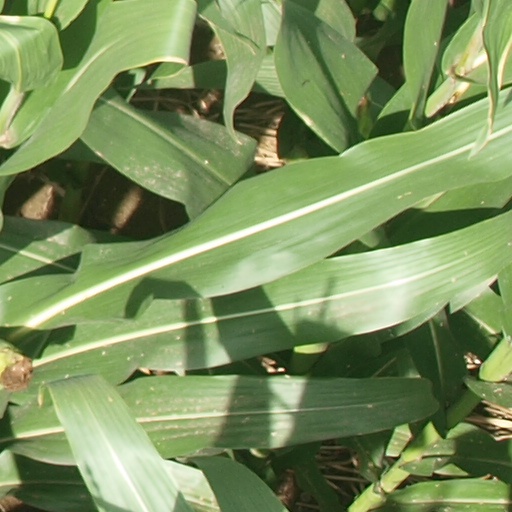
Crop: maize; corn